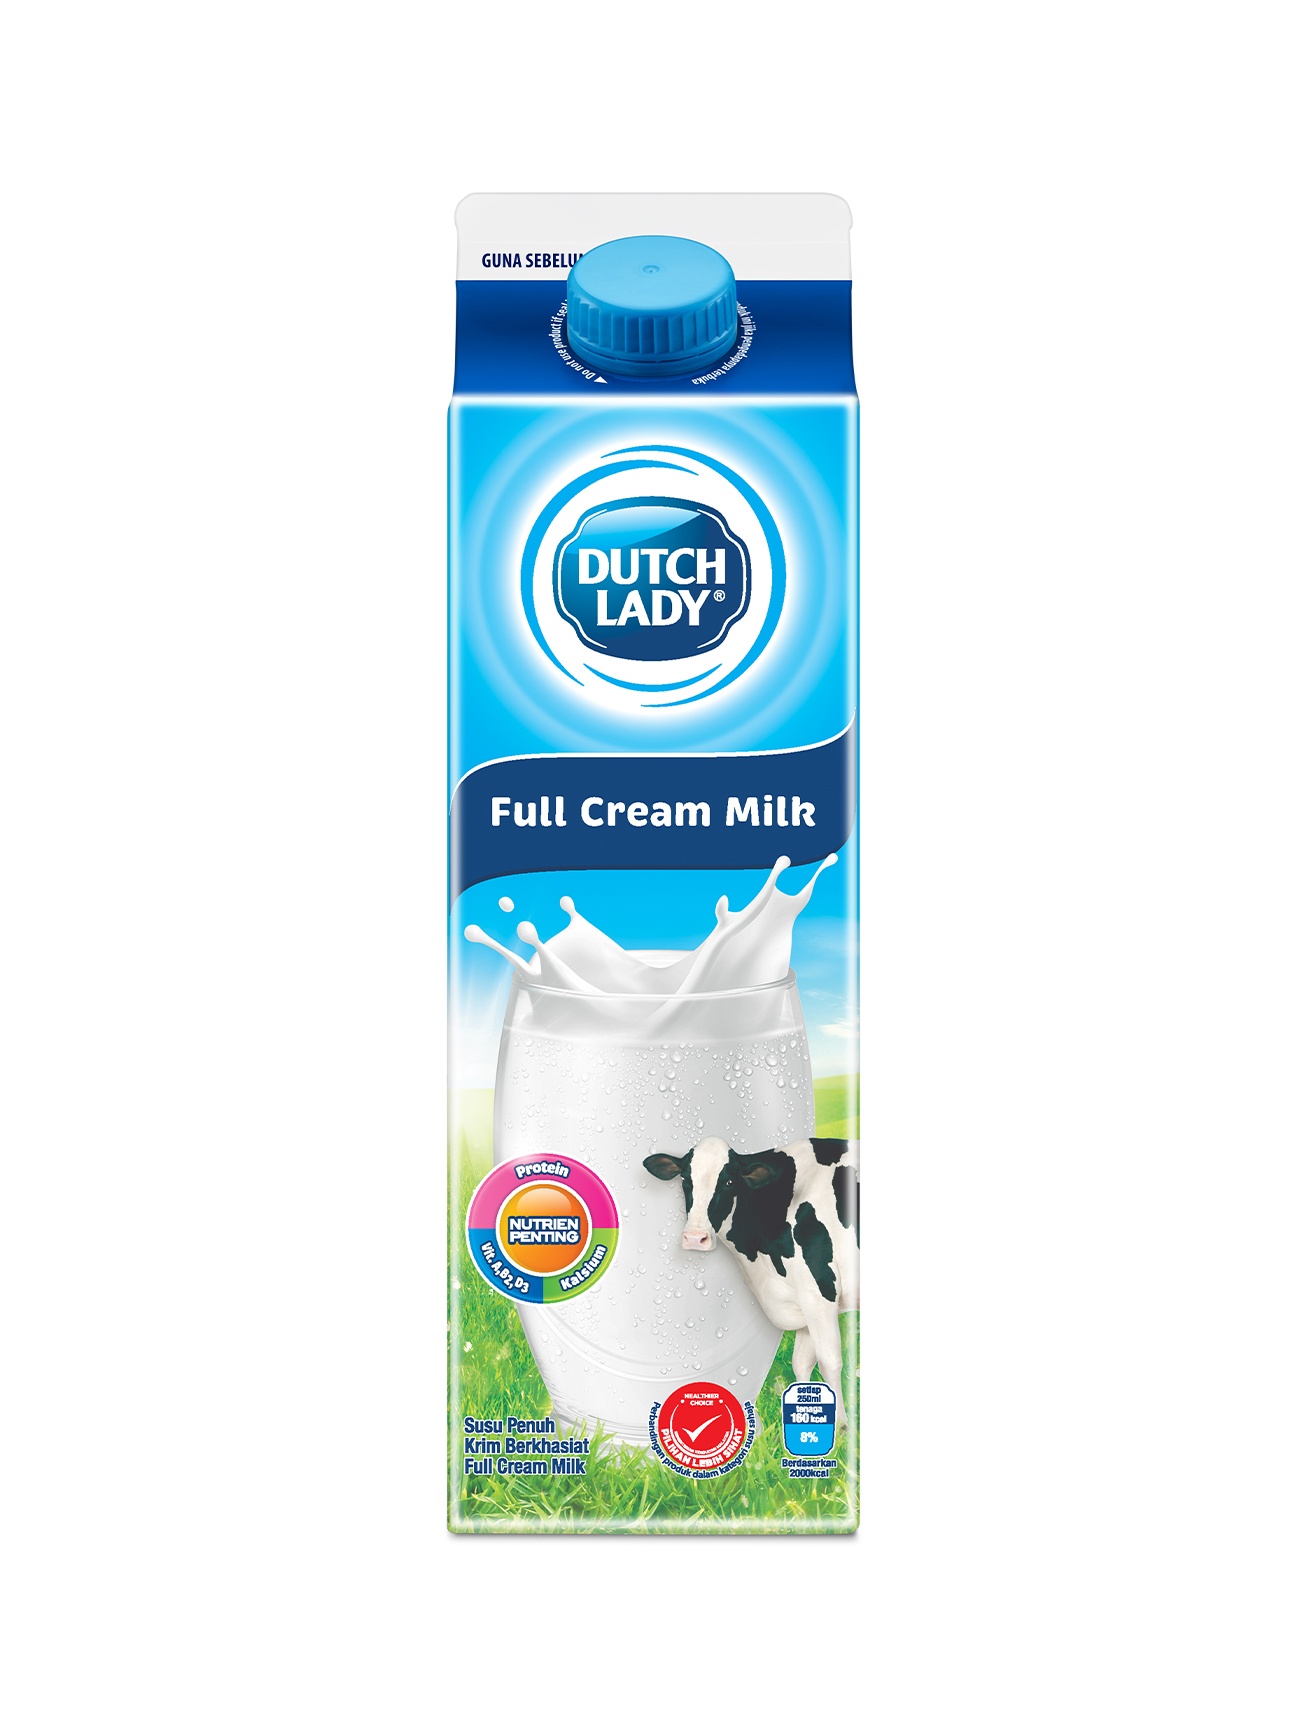
DUTCH LADY PAST FULL CREAM MILK 1L
DUTCH LADY PAST FULL CREAM MILK 1L
Brand: Dutch Lady
Category: Food, Beverages & Tobacco > Food Items > Dairy Products